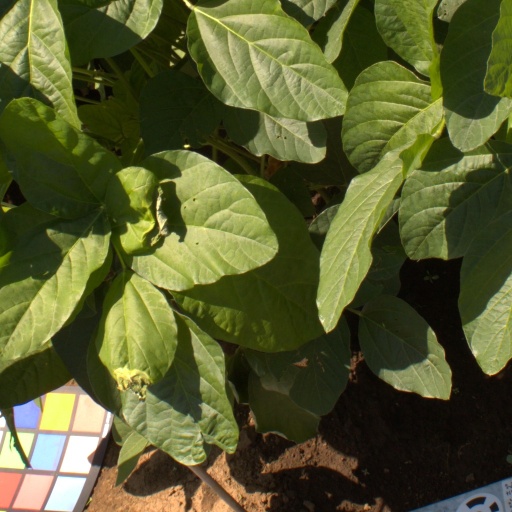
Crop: soybean